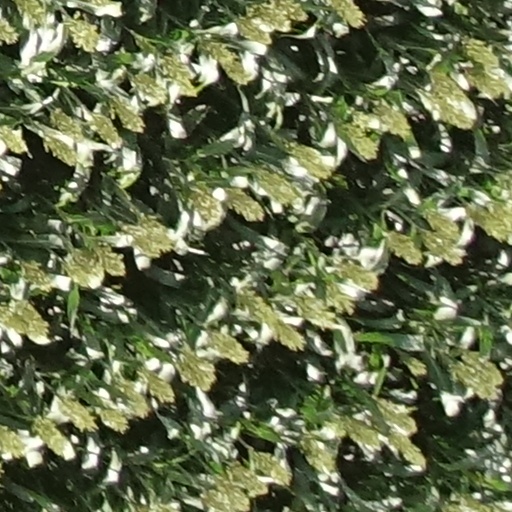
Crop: sorghum